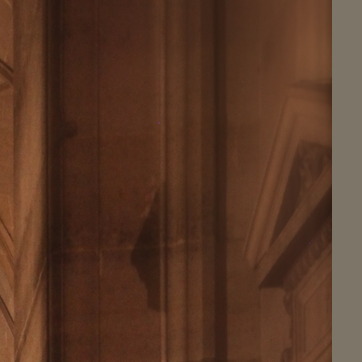
Material: stone